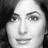
Emotion: happy